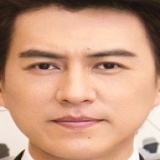
diễn viên Cận Đông